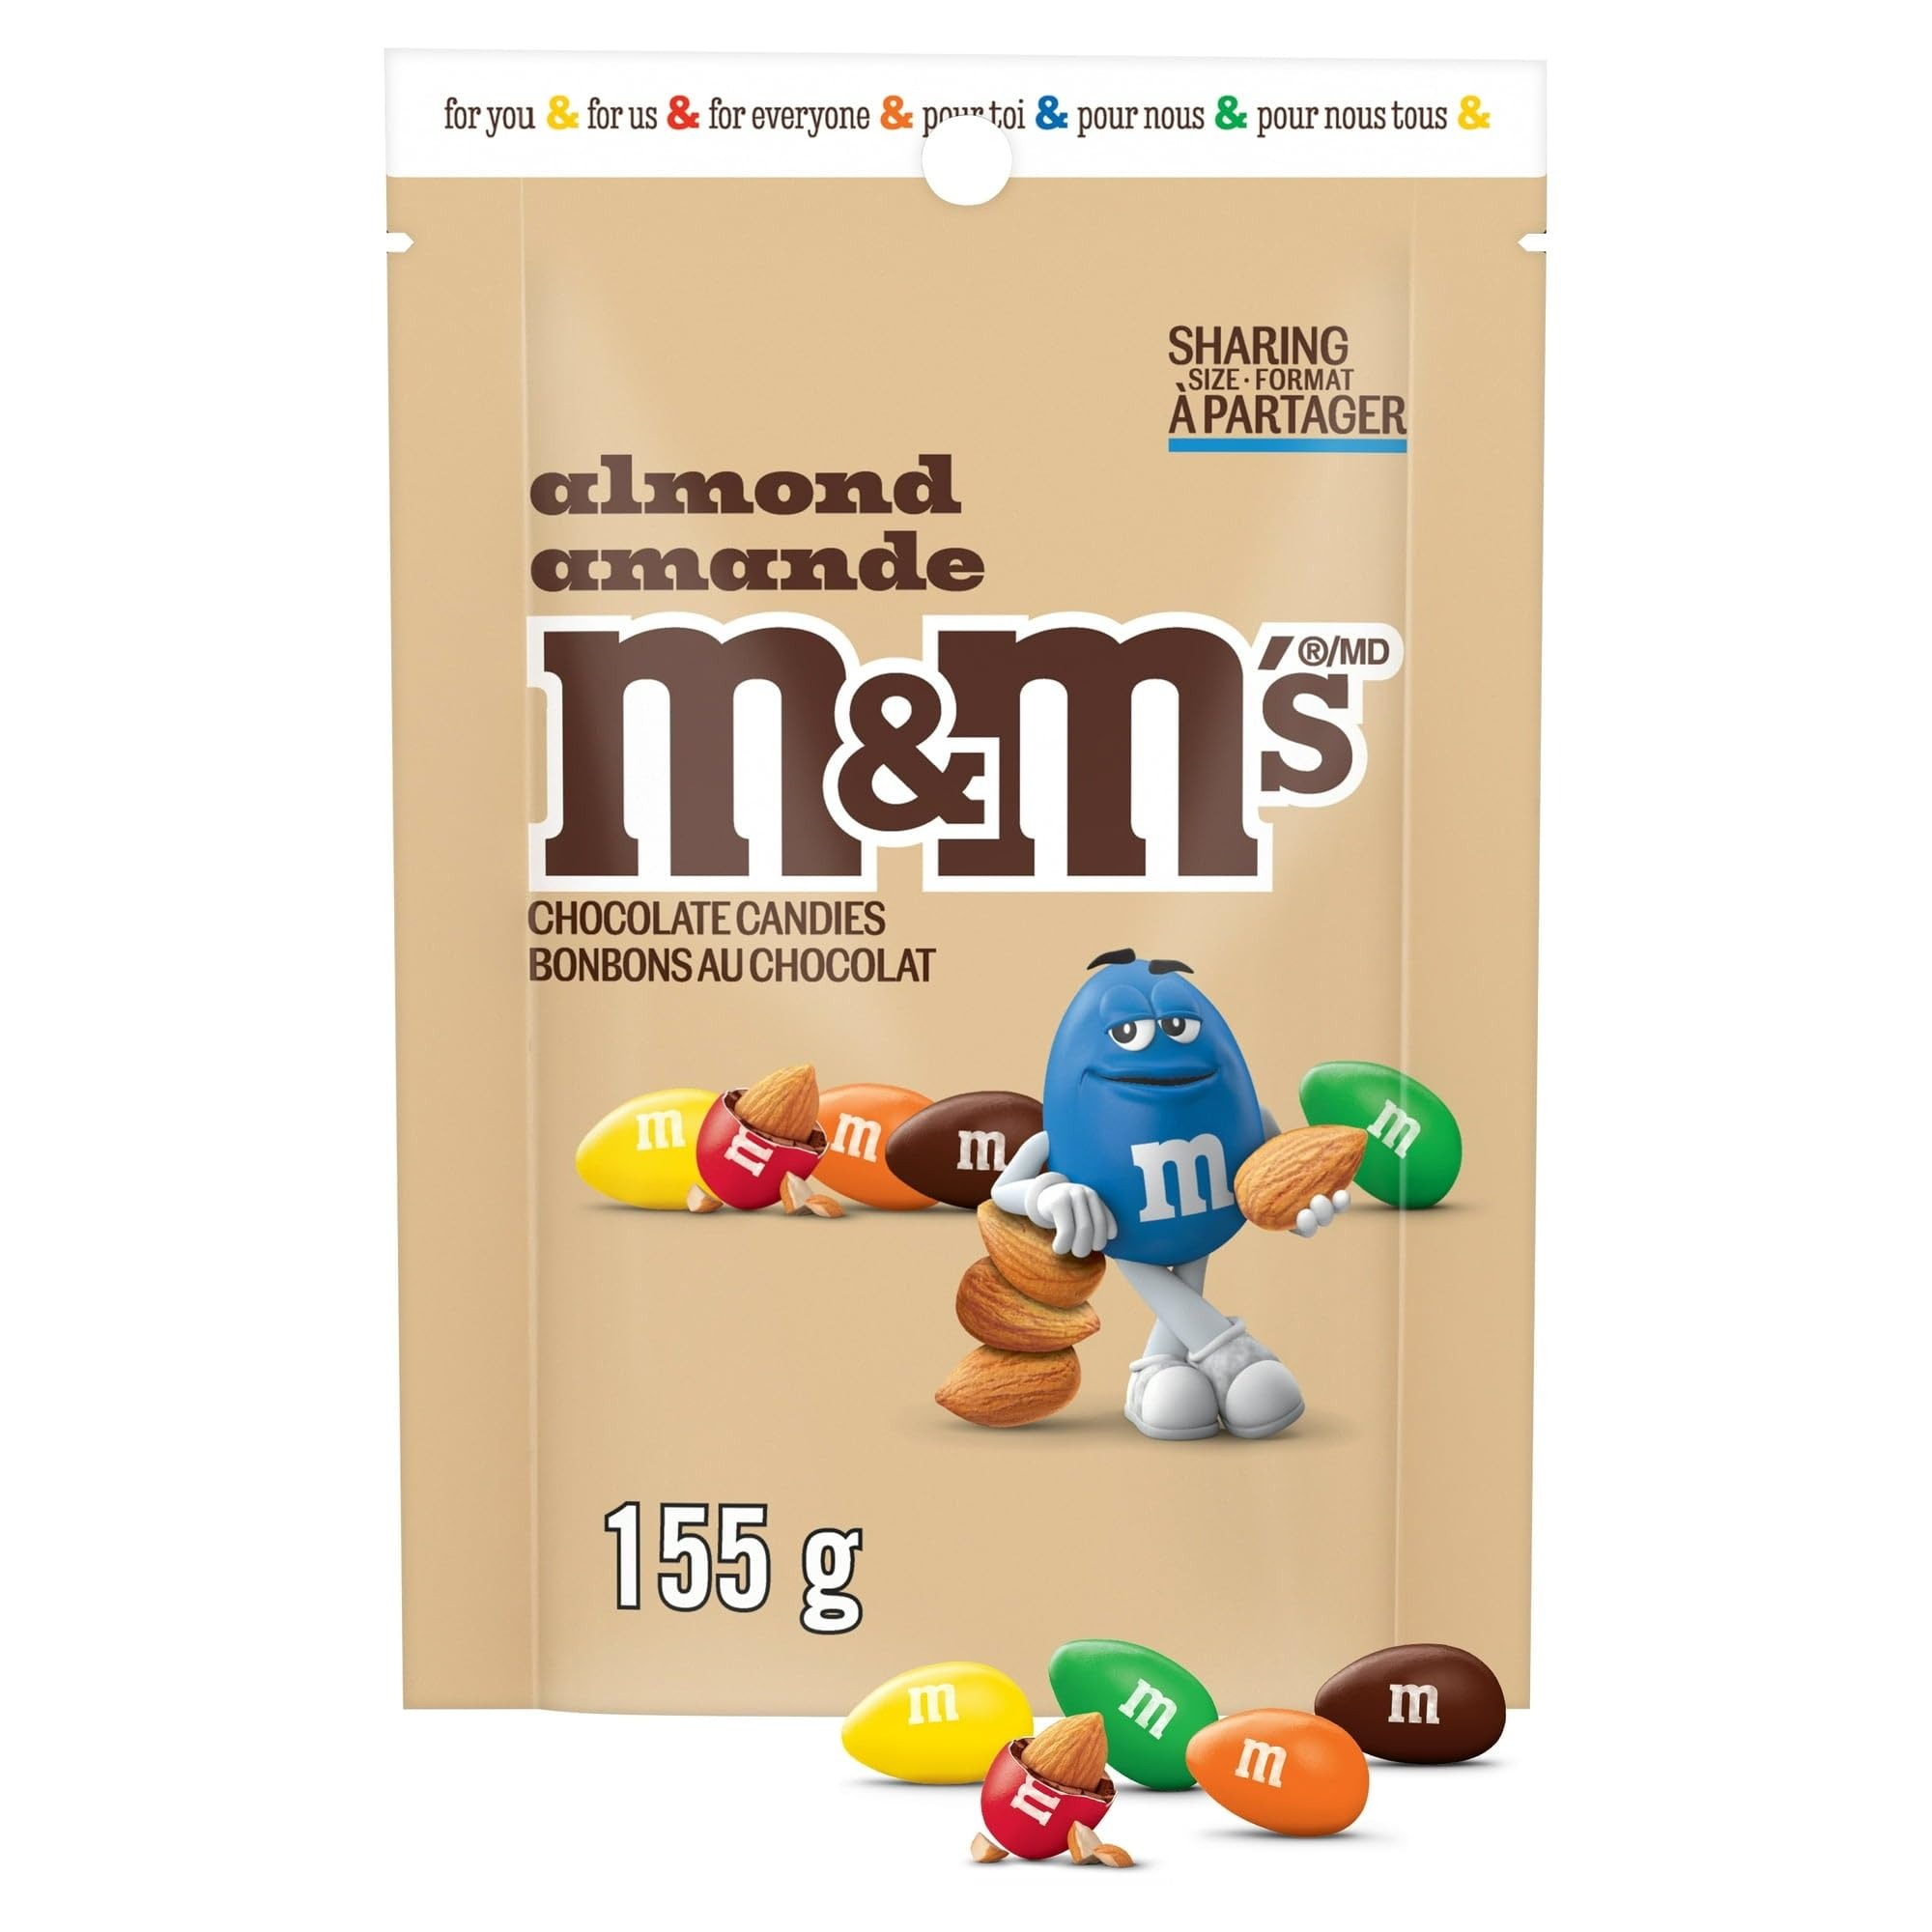
Item Name: Almond Milk Chocolate Candies, Sharing - Size, 155g/5.5 oz
Bullet Point 1: Get a little nutty with M&amp;M'S Almond Chocolate Candy. M&amp;M'S Almond Chocolate Candy is a fun twist on the iconic milk chocolate treat. They&nbsp;are the perfect combination of milk chocolate and almonds to satisfy your sweet tooth at it best.
Bullet Point 2: Made with a whole almond center coated in milk chocolate and a crunchy candy shell, these colorful, nutty bites of candy are great for the office, candy dish or the candy bowl at home.
Bullet Point 3: Use these chocolate pieces to add fun to your favorite desserts or to share at your next party or celebration. Top of your cupcakes or cakes with them for a a pop of color and some extra crunch. Use them in place of chocolate chips to bake cookies or incorporate them into your edible cookie dough.&nbsp;
Bullet Point 4: Next time you get your trail mix ready, put some M&amp;M's Almond Milk Chocolate Candies in there, too. Makes your snack time treat a great tasting one, a way to satisfy you cravings for something sweet.&nbsp;
Bullet Point 5: What ever you decide, movie or game night with friend or family is always a special one when M;M's Almond Milk Chocolate Candies are involved! Enjoy a classic that's loved around the world! M;M'S Candy has been a favorite chocolate treat since 1941
Product Description: Get a little nutty with M&M'S Almond Chocolate Candy. M&M'S Almond Chocolate Candy is a fun twist on the iconic milk chocolate treat. They are the perfect combination of milk chocolate and almonds to satisfy your sweet tooth at it best. Use these chocolate pieces to add fun to your favorite desserts or to share at your next party or celebration. Top of your cupcakes or cakes with them for a a pop of color and some extra crunch. Use them in place of chocolate chips to bake cookies or incorporate them into your edible cookie dough. Next time you get your trail mix ready, put some Almond Milk Chocolate Candies in there, too. Makes your snack time treat a great tasting one, a way to satisfy you cravings for something sweet. What ever you decide, movie or game night with friend or family is always a special one when Almond Milk Chocolate Candies are involved! Enjoy a classic that's loved around the world! M&M'S Candy has been a favorite chocolate treat since 1941. Get a little nutty with M&M'S Almond Chocolate Candy. M&M'S Almond Chocolate Candy is a fun twist on the iconic milk chocolate treat. Theyare the perfect combination of milk chocolate and almonds to satisfy your sweet tooth at it best. . .
Value: 5.5
Unit: Ounce

Price: 8.28